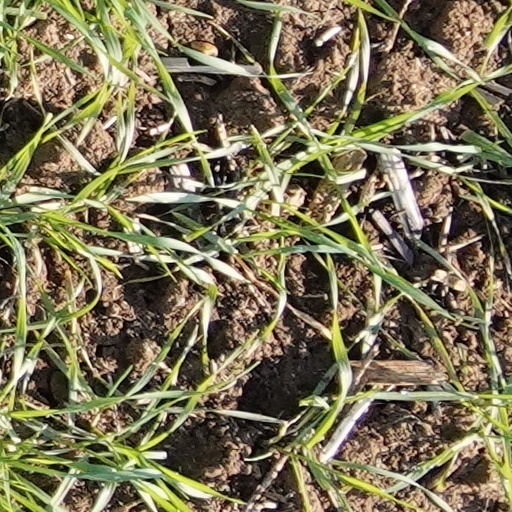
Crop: wheat